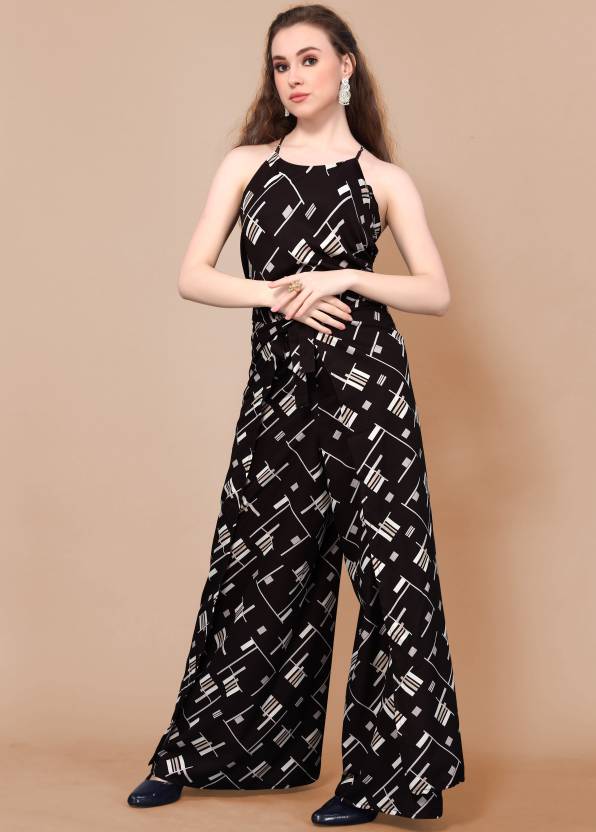
Product: Women Peplum Black Dress
Price: ₹499
Colors: Black
Pattern: Printed
Description: Brucella Jumpsuit is foldable. This Jumpsuit Is Designed With High Quality And Soft Fabric. This jumpsuit is sure to look trendy. It is color bleeding resistant